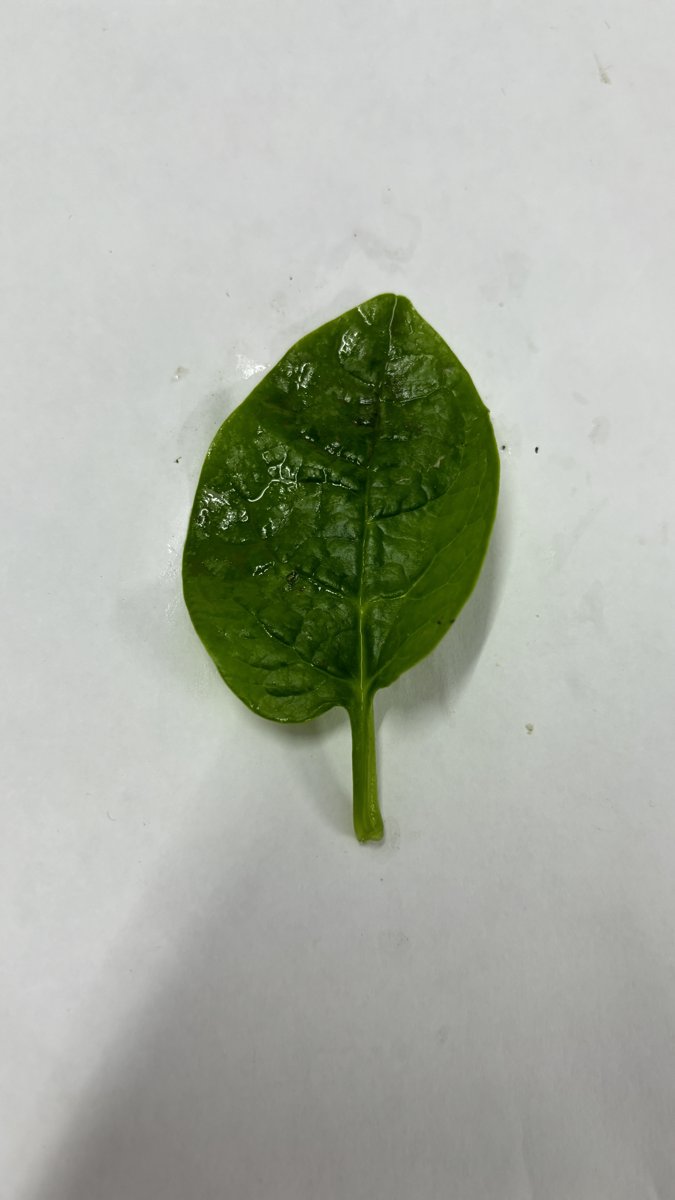
Label: Healthy-Leaf